Gianandrea Noseda

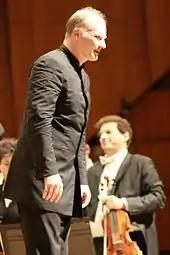
Gianandrea Noseda

Gianandrea Noseda (born 23 April 1964) is an Italian conductor. He is currently the music director of the National Symphony Orchestra in Washington, D.C.; general music director ("Generalmusikdirektor)" of Zurich Opera; principal guest conductor of the London Symphony Orchestra; and the music director of the Tsinandali Festival in Tsinandali, Georgia.